Reversal (video game)

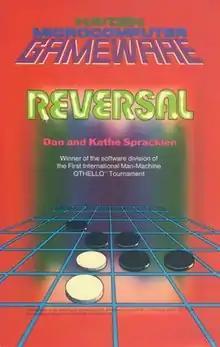

Reversal is a strategy video game published by Hayden Software for the Apple II in 1981. Versions for the Atari 8-bit computers and Commodore 64 followed in 1983.